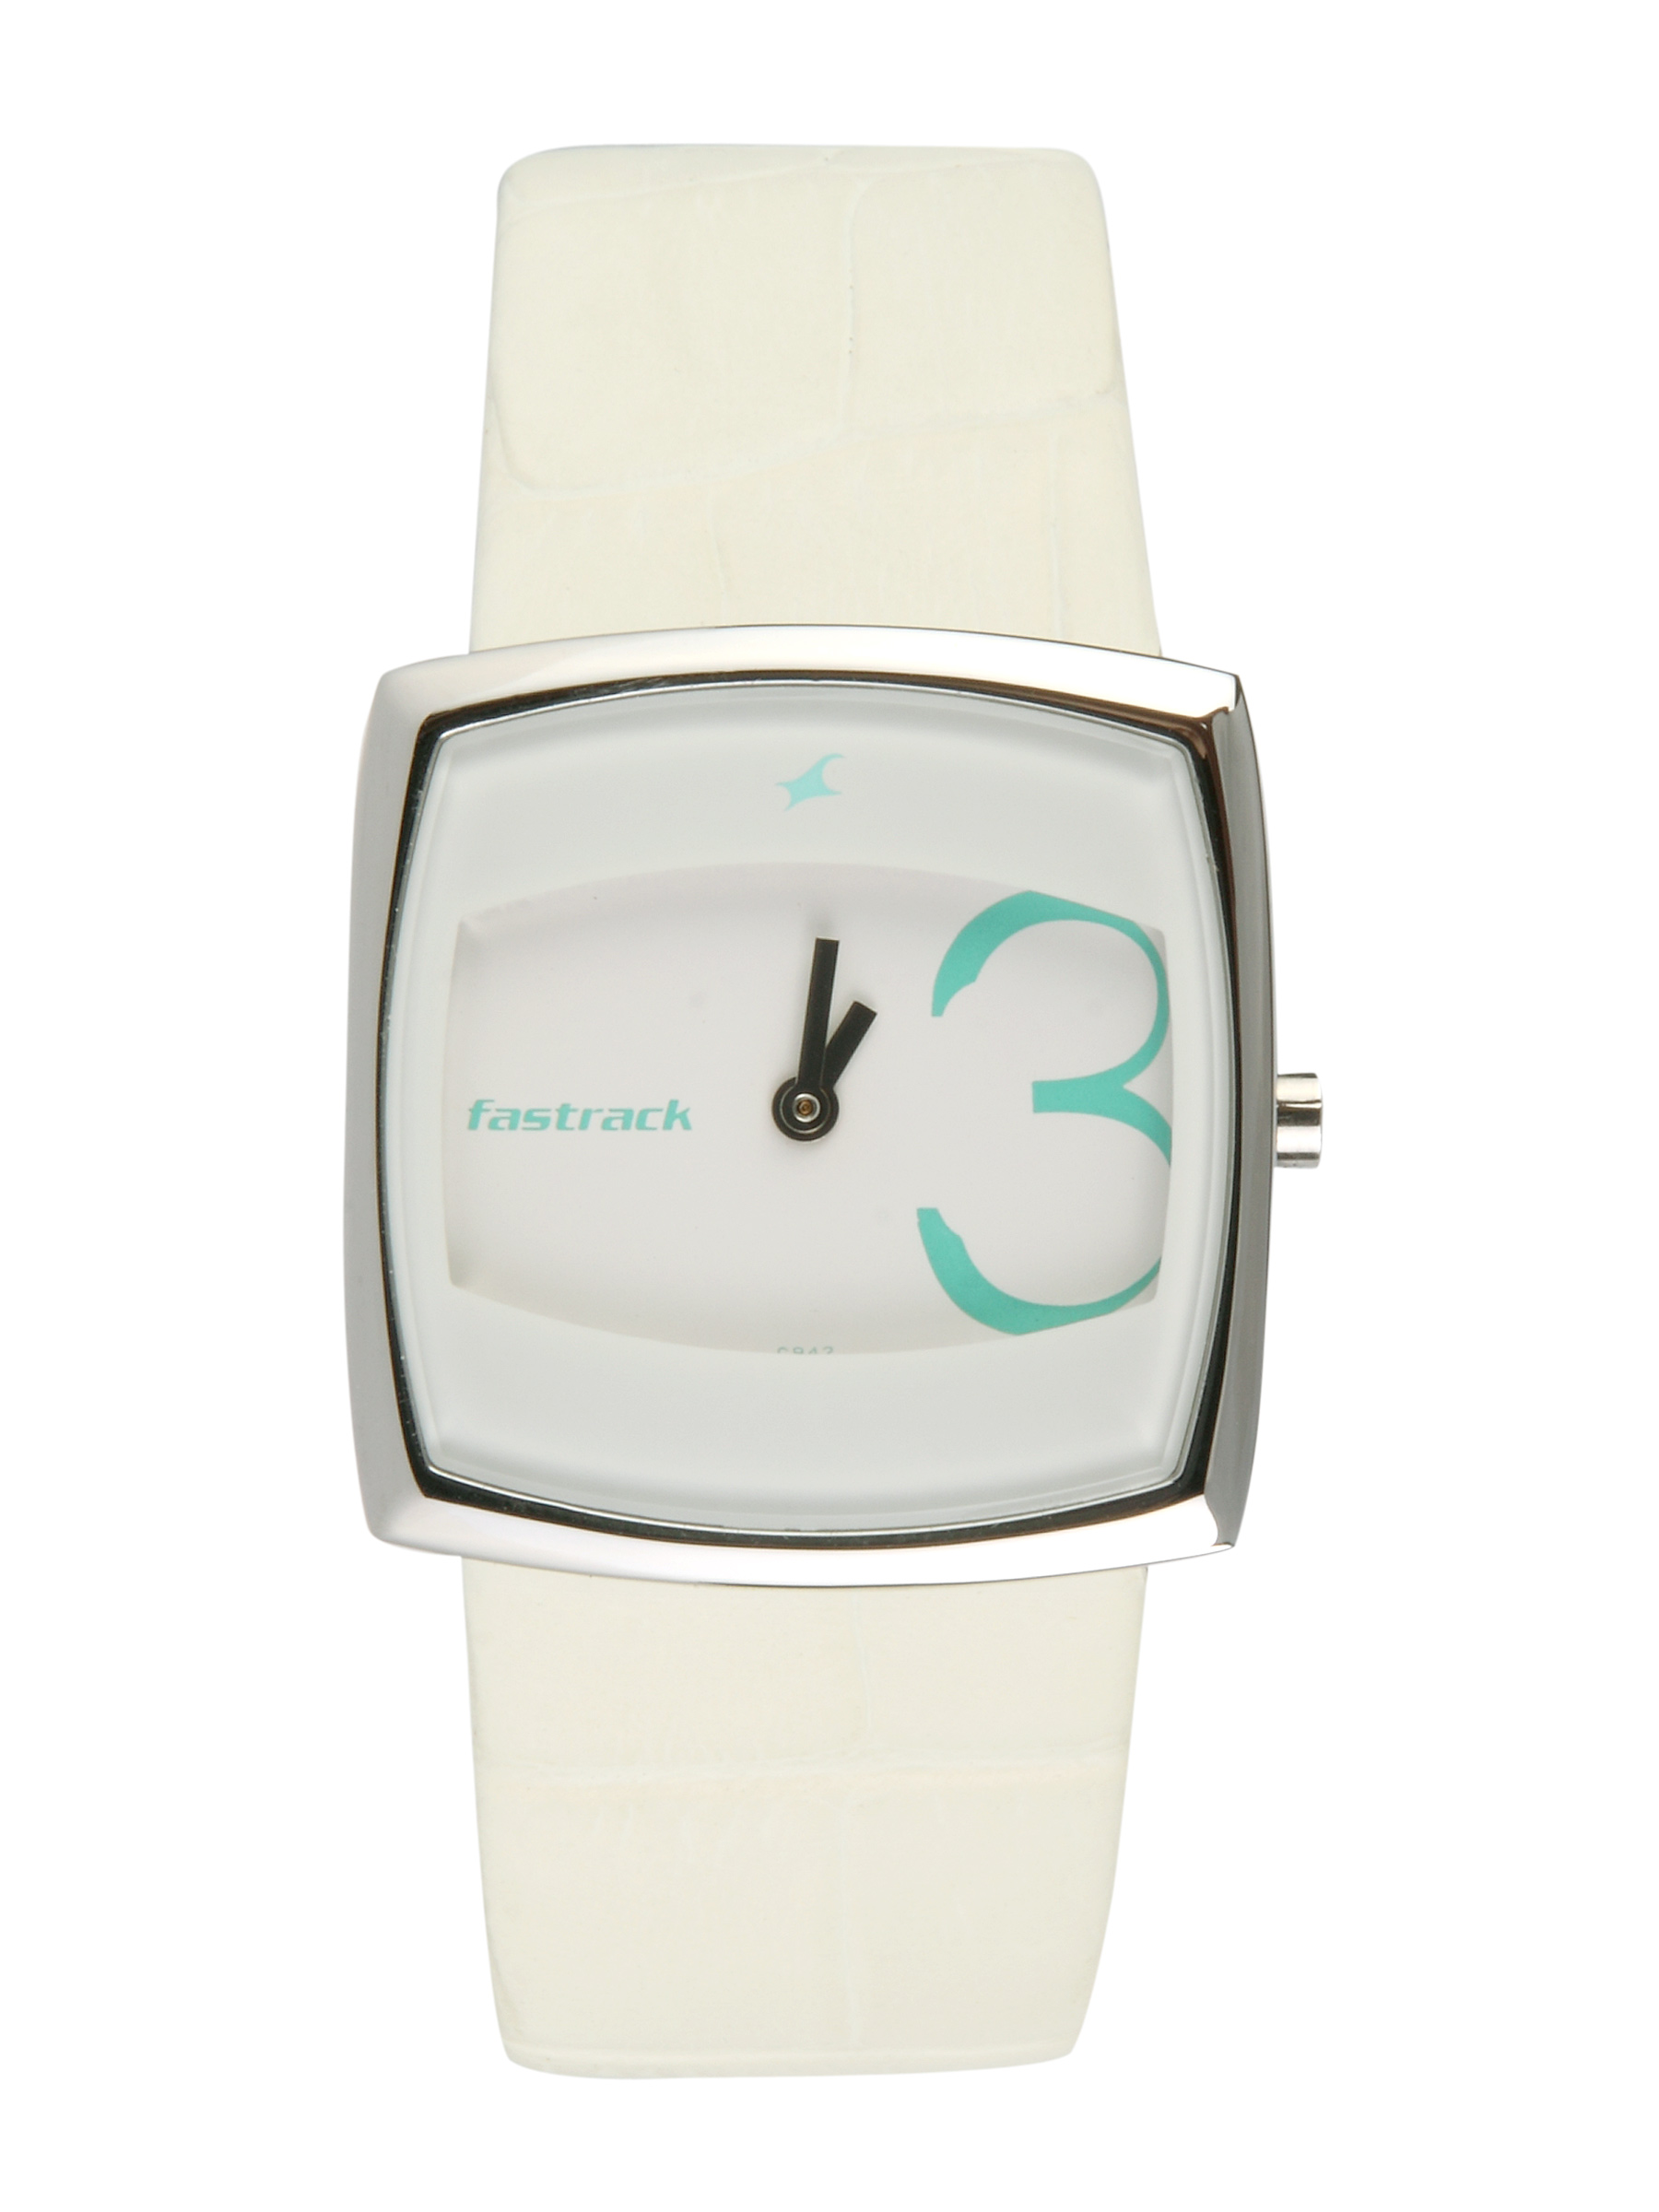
Fastrack Women White Casual Watch
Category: Accessories / Watches / Watches
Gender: Women
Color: White
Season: Winter 2016
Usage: Casual